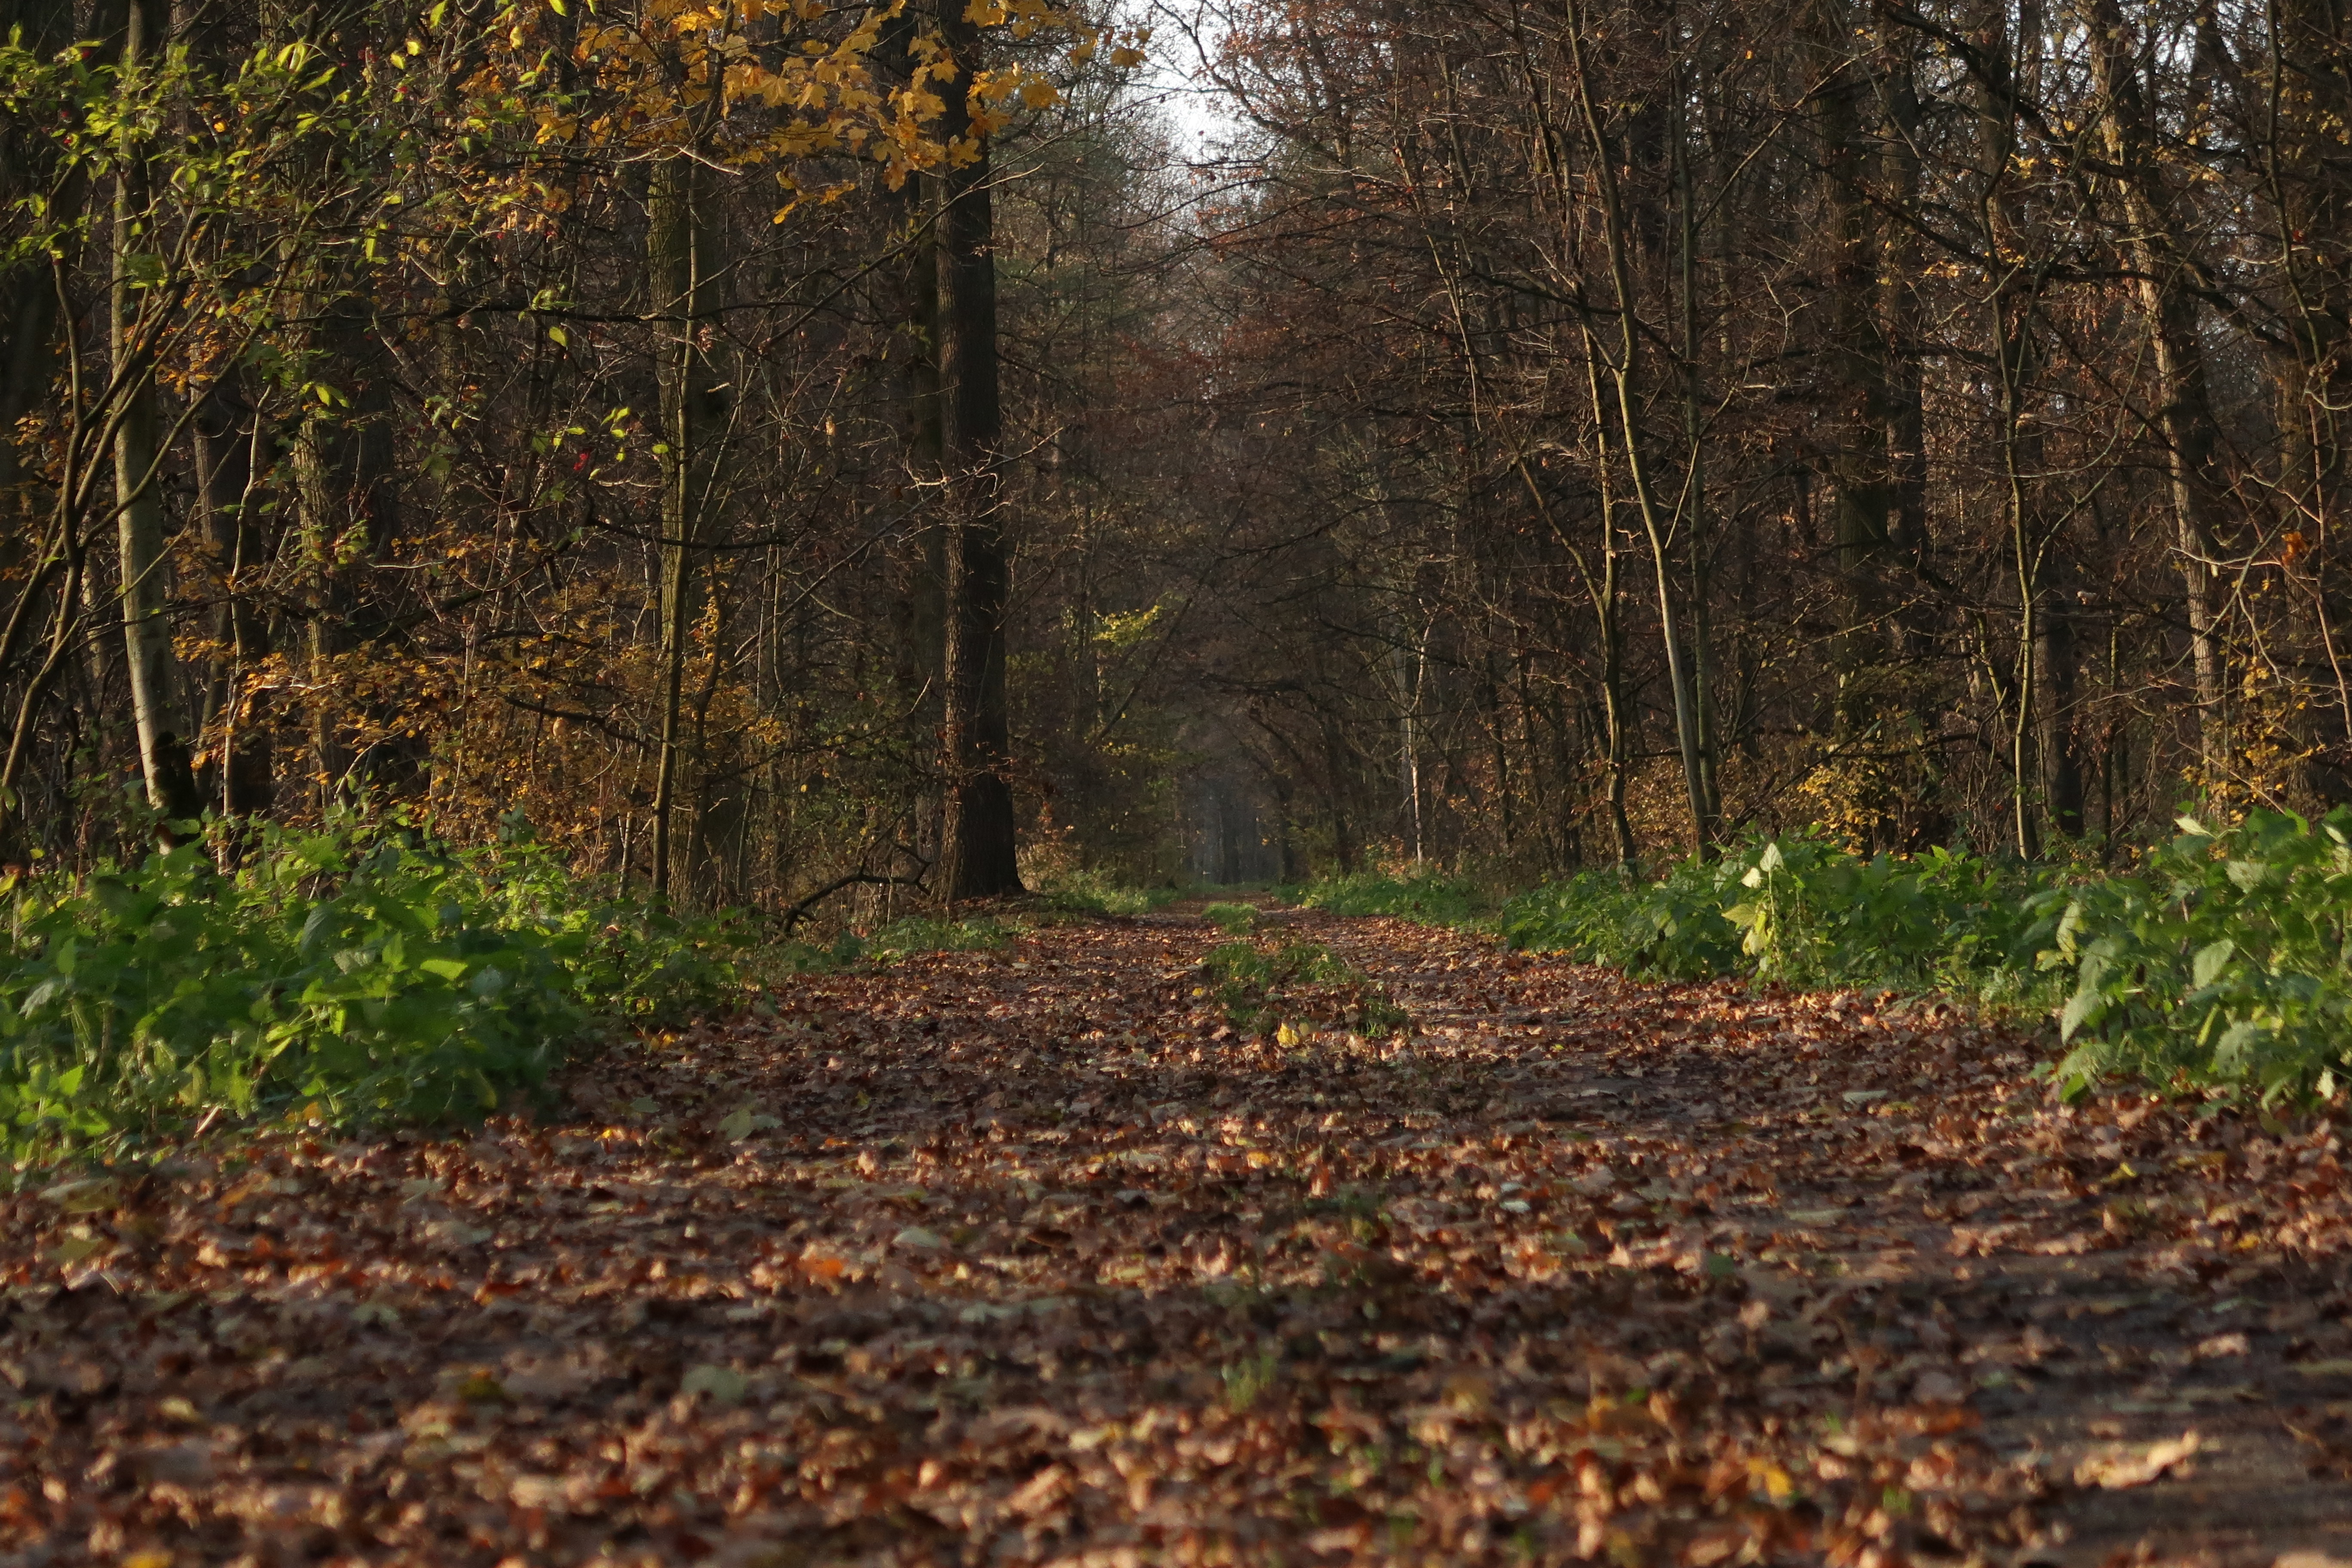
autumn, fall, trees, leaves, journey, nature, green, forest, landscape, natural landscape, tree, woodland, leaf, natural environment, nature reserve, deciduous, Northern hardwood forest, temperate broadleaf and mixed forest, vegetation, biome, sunlight, wood, old growth forest, wilderness, woody plant, plant, brown, morning, grass, temperate coniferous forest, trail, path, sky, jungle, grove, wildlife, soil, tropical and subtropical coniferous forests, plant community, branch, state park, spruce fir forest, trunk, road